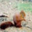
Label: squirrel